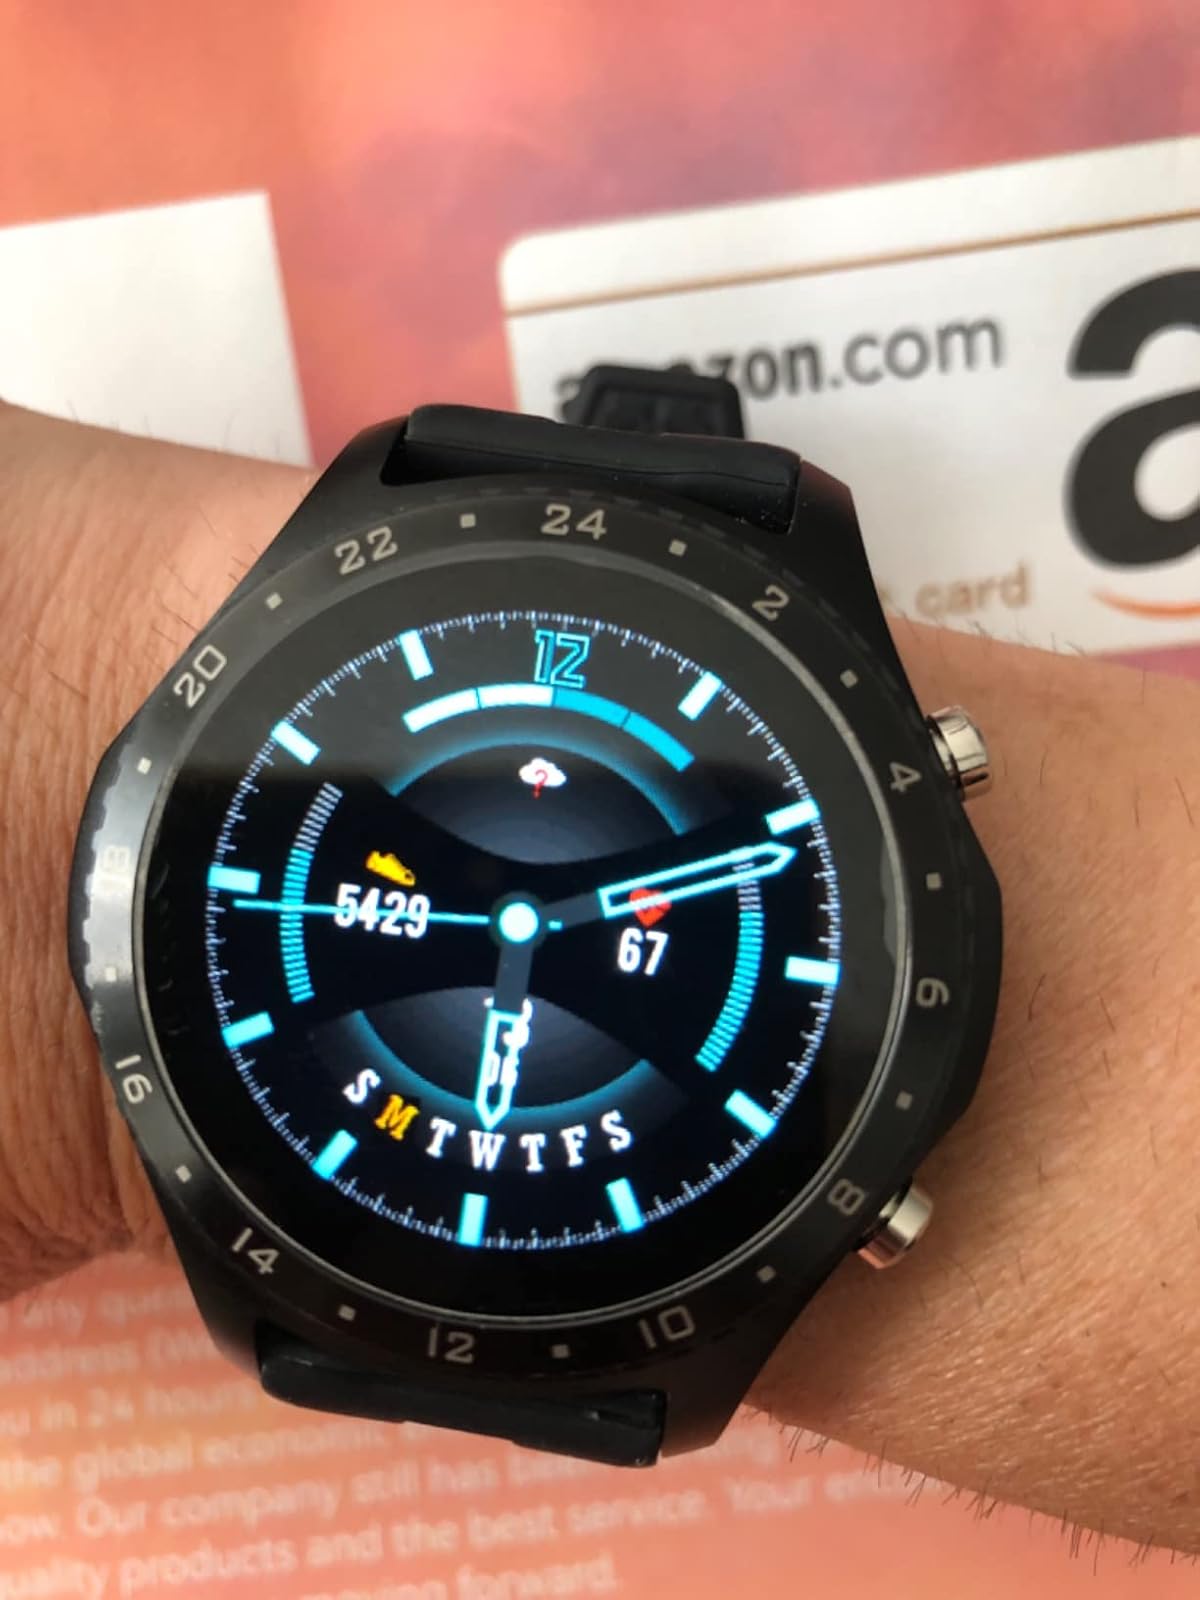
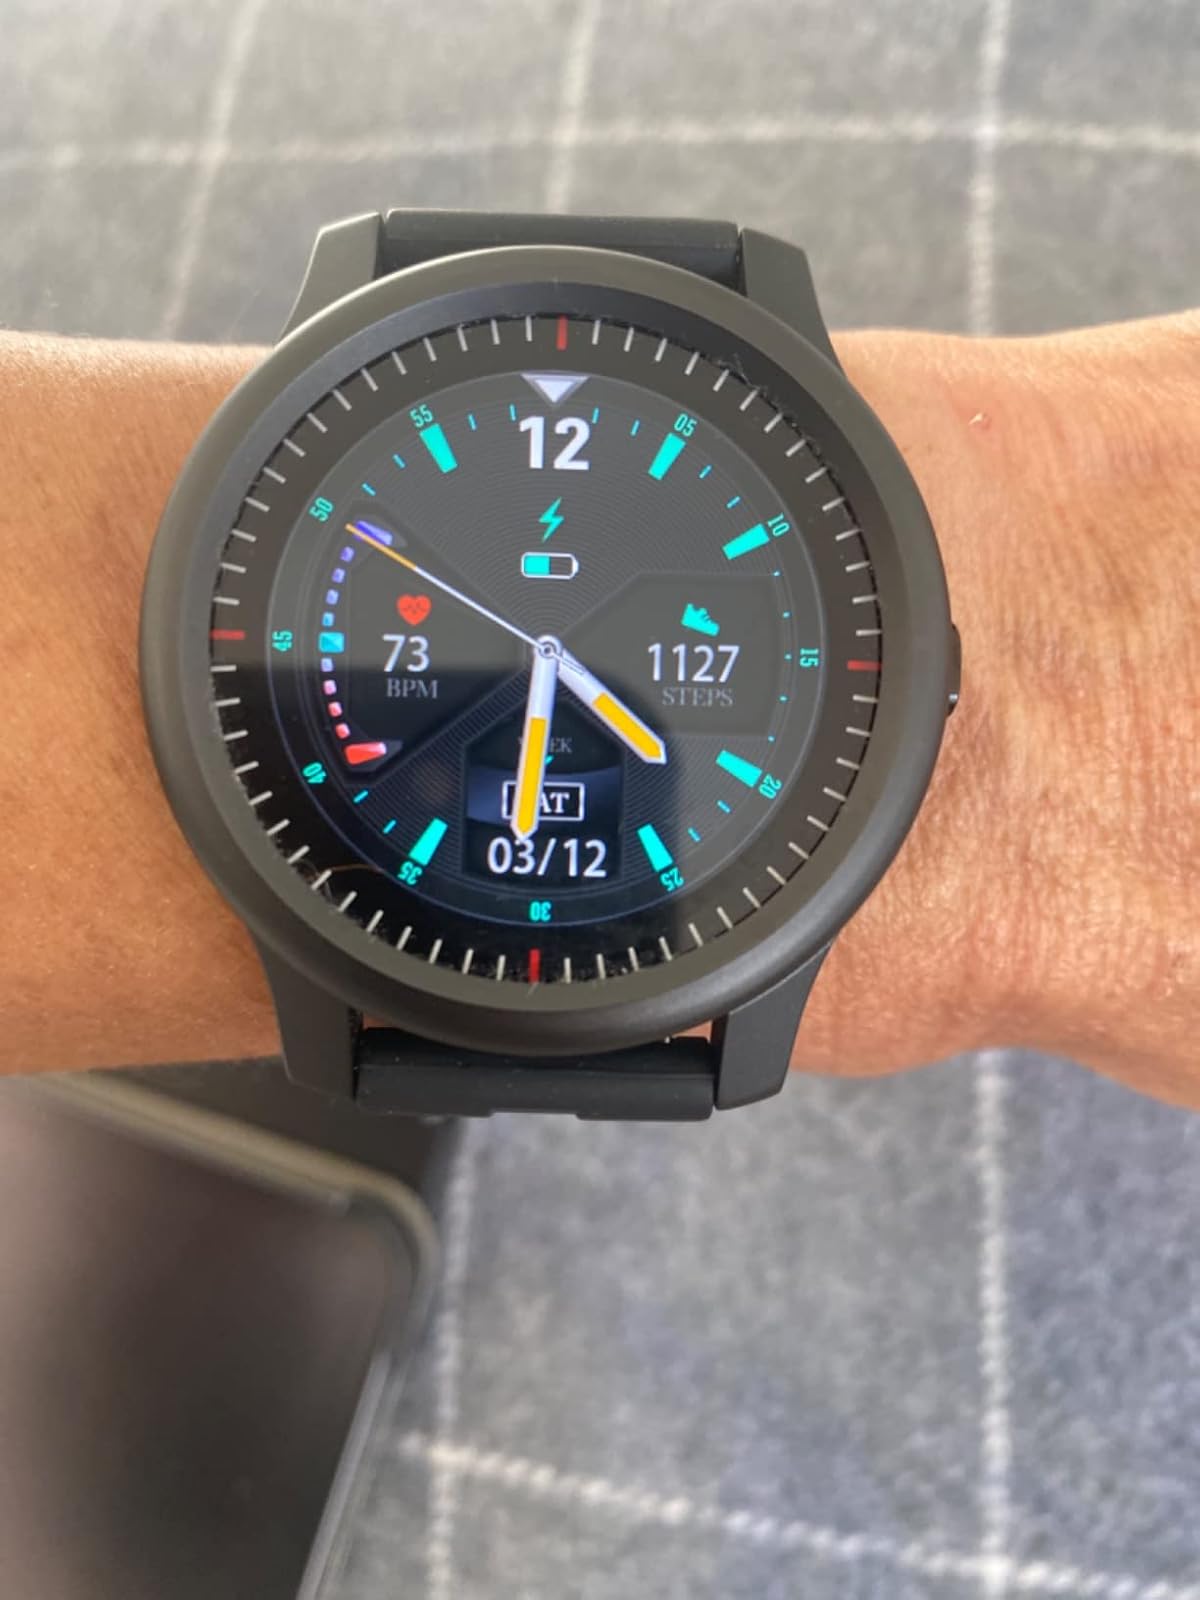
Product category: smartwatch
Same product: no